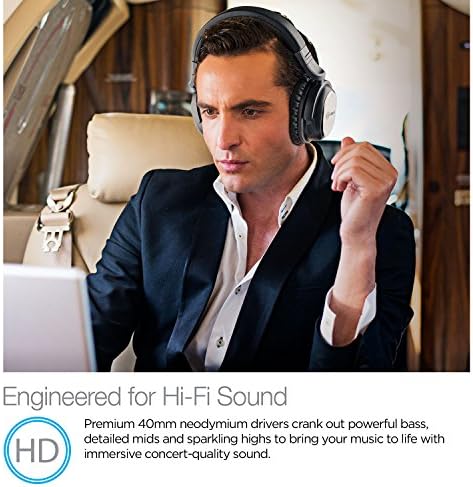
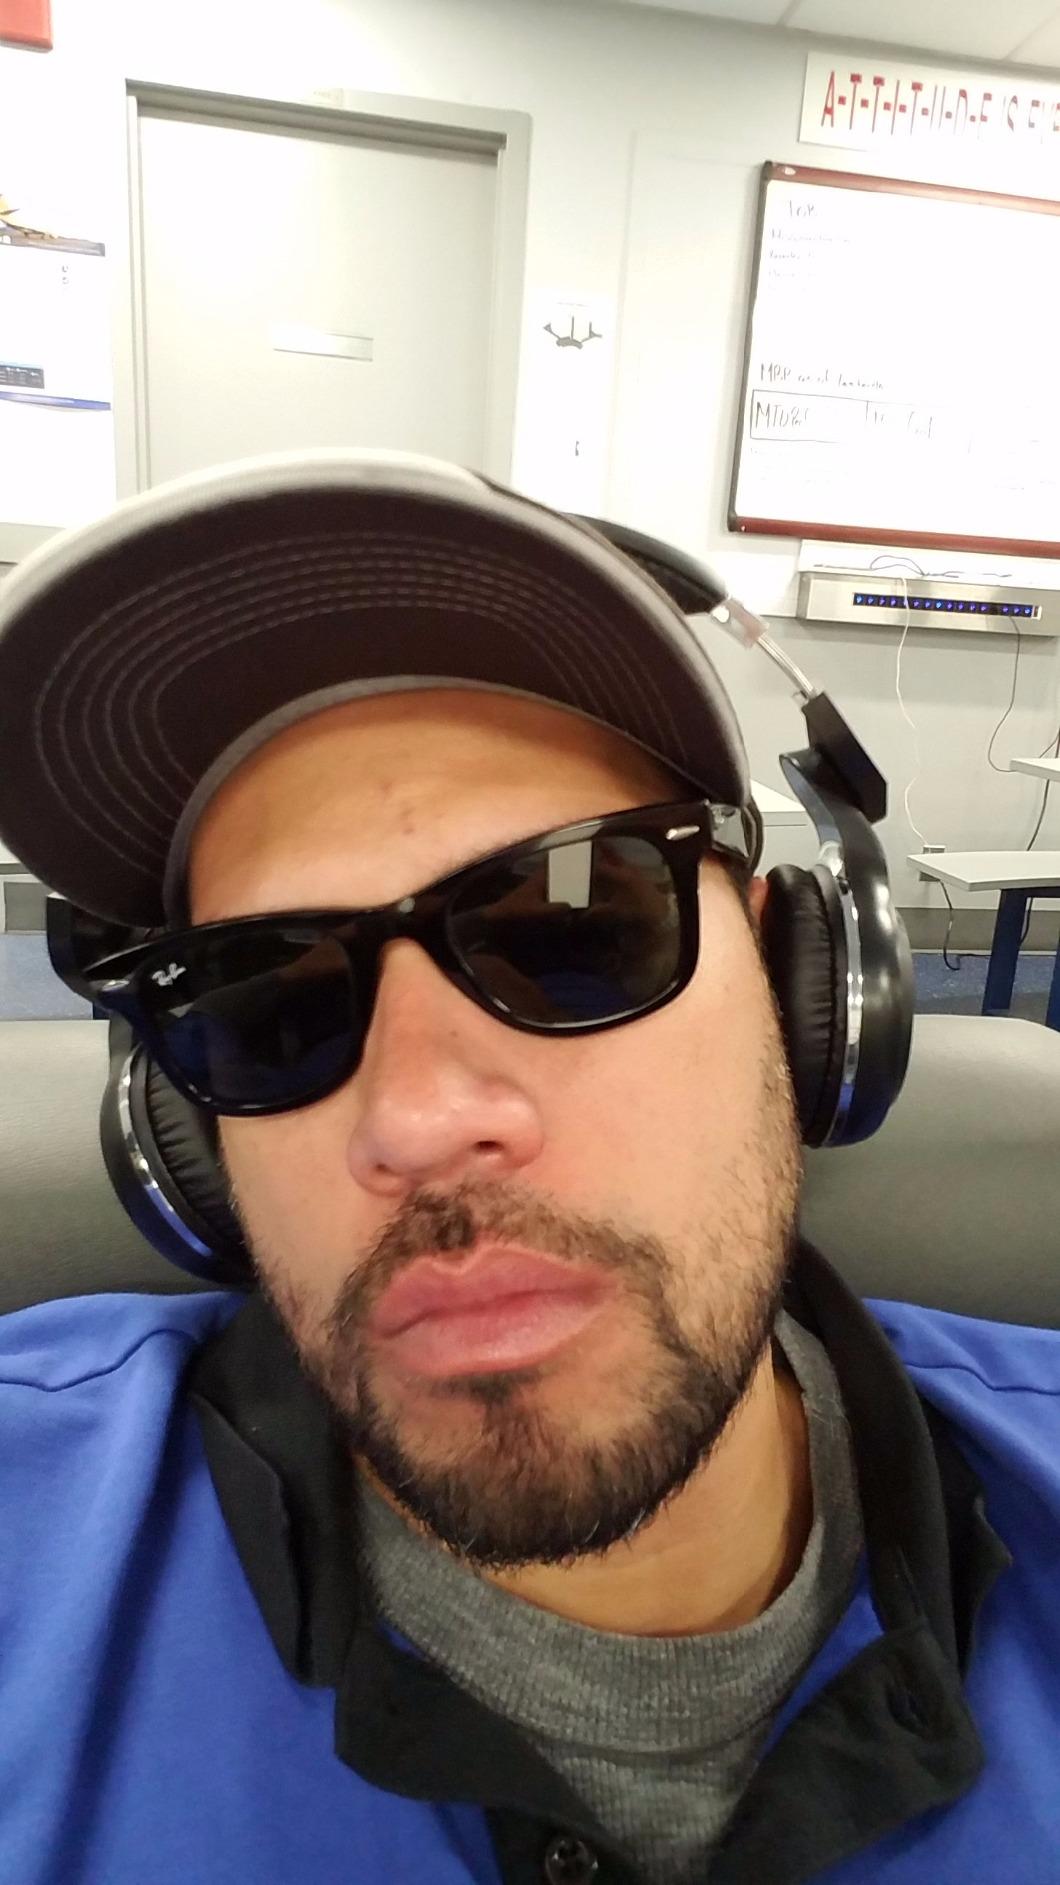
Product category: headphones
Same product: no